Pro Bowl

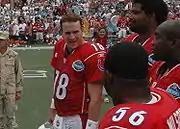
Quarterback Peyton Manning (#18) before the 2006 Pro Bowl.

The teams are made of players from different NFL teams, so using their own uniforms would be too confusing. However, the players do wear the helmet of their respective team, but the home jerseys and pants are either a solid blue for the NFC or solid red for the AFC, with white jerseys with blue or red accents, respectively, for the away team.